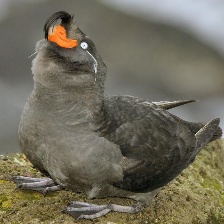
Species: CRESTED AUKLET
Scientific name: AETHIA CRISTATELLA